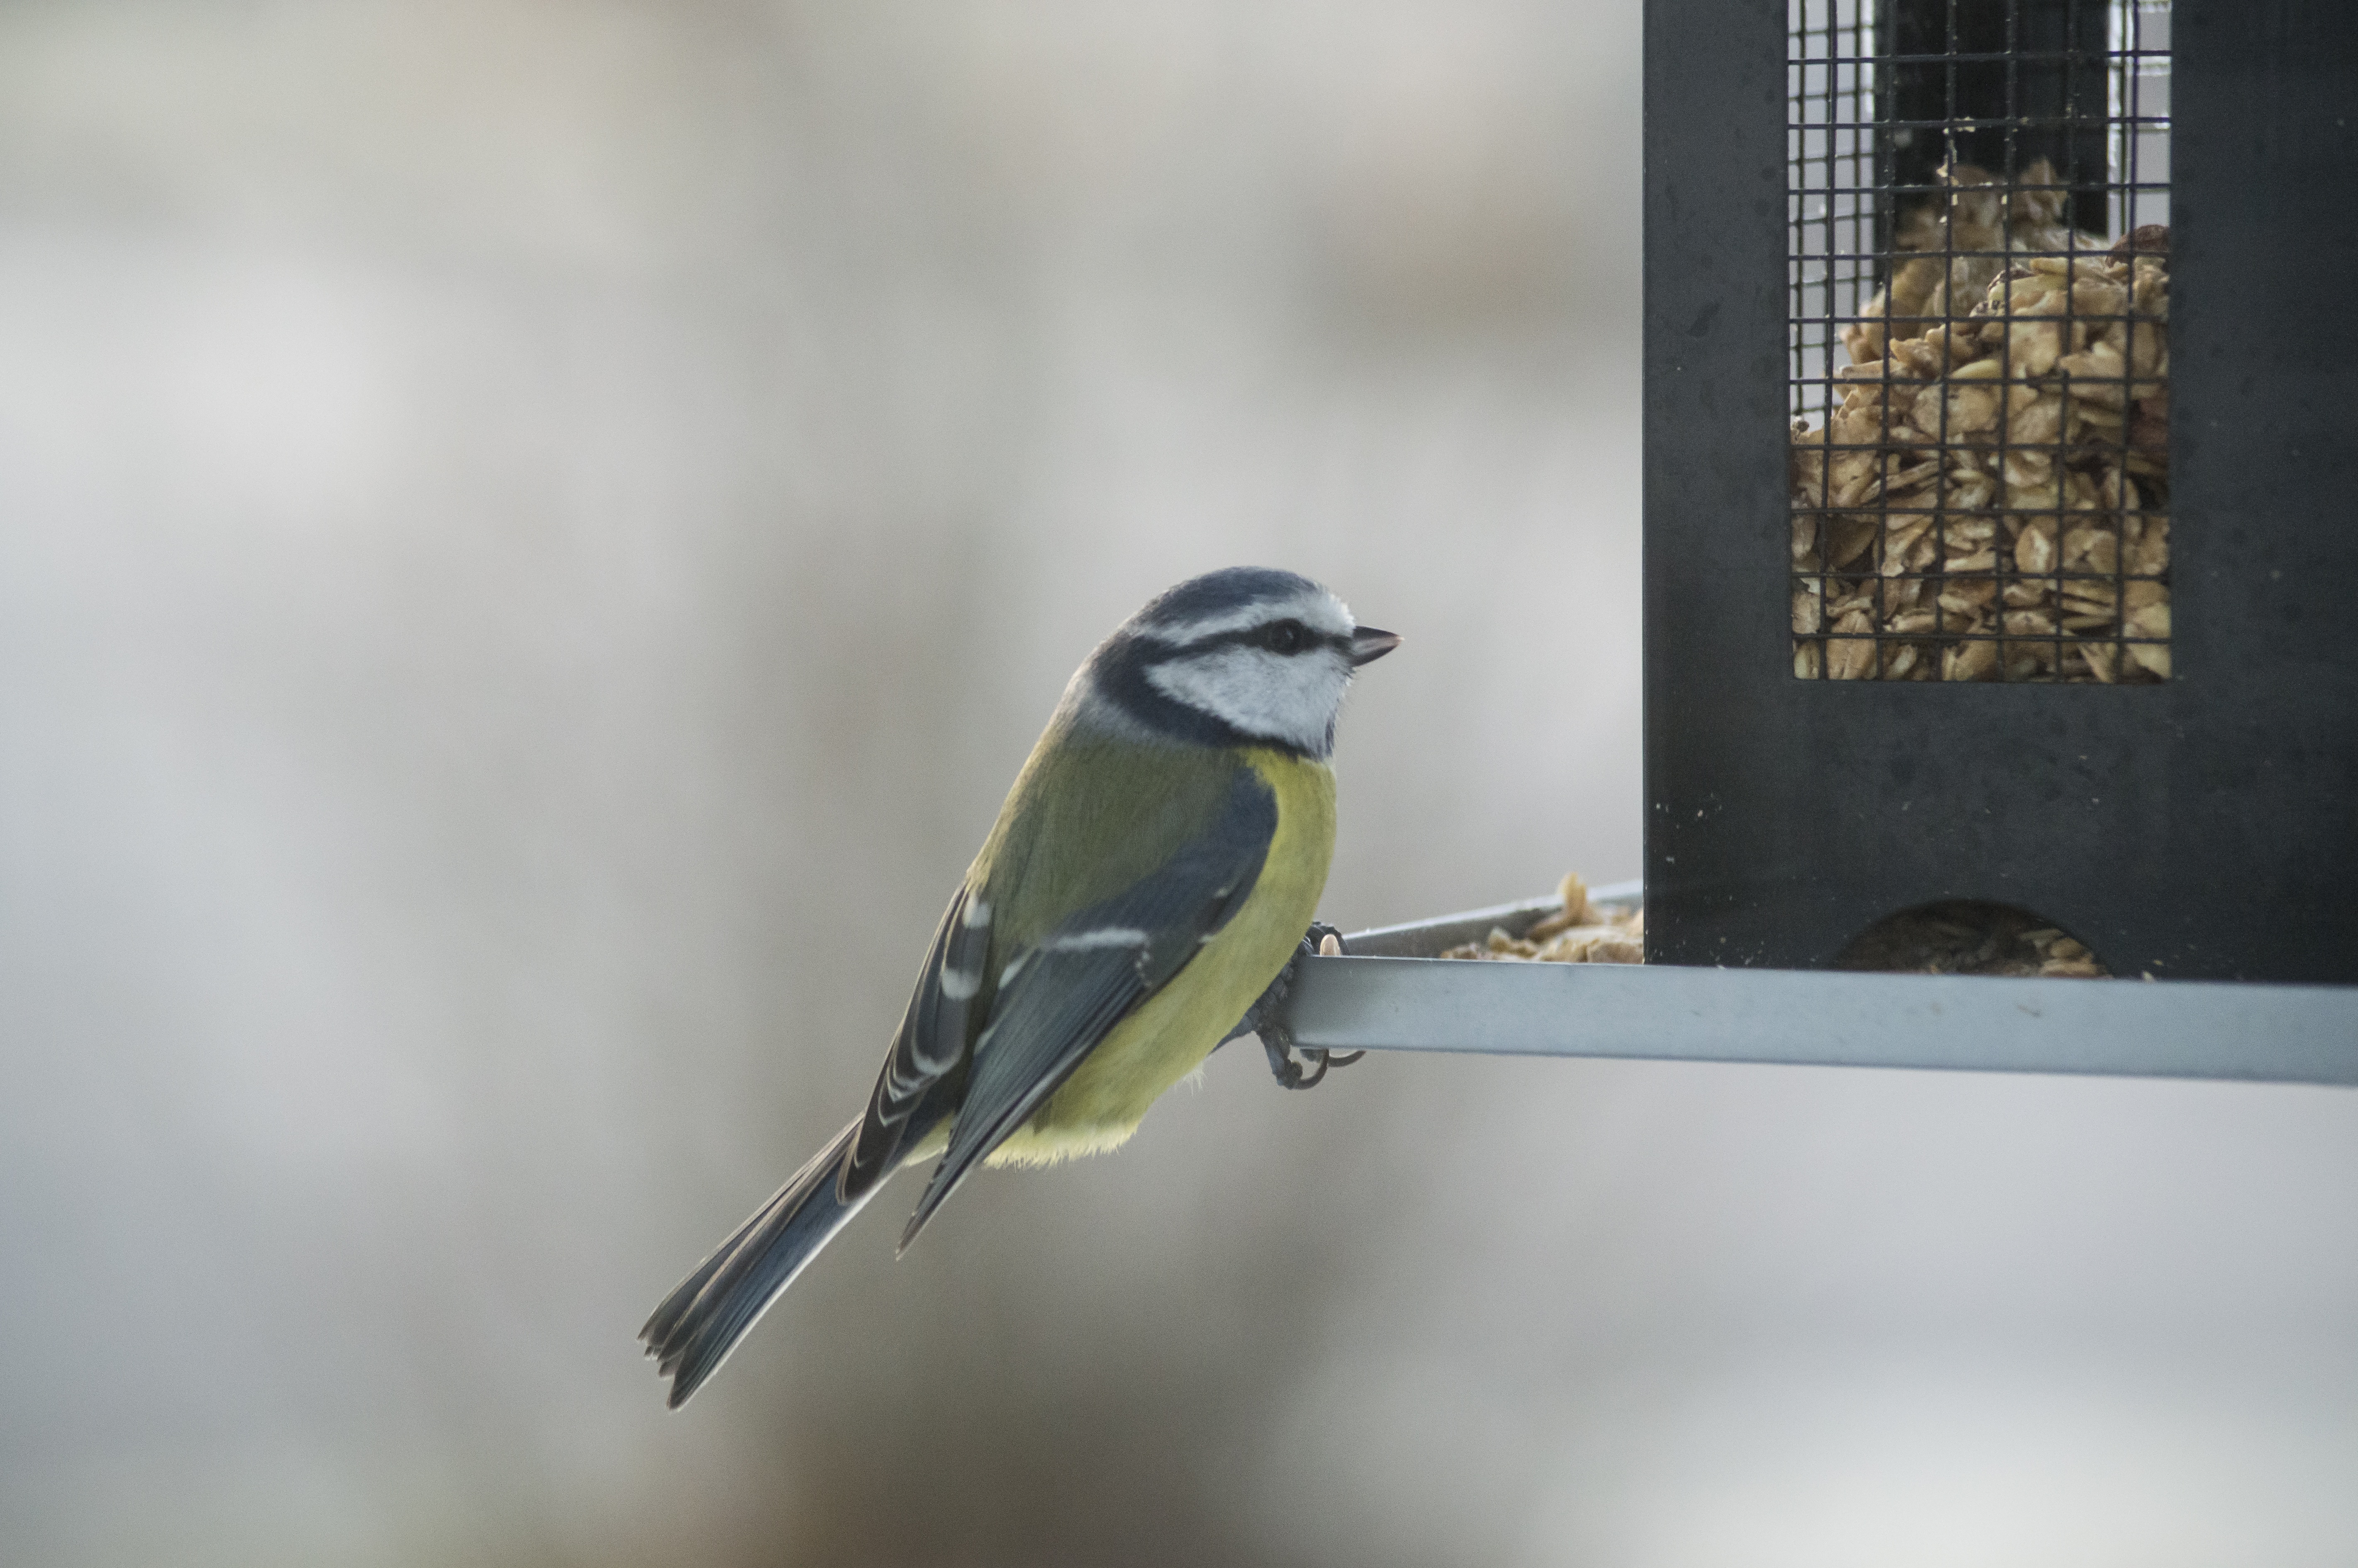
branch, bird, wing, seed, beak, fauna, feeding, vertebrate, blue tit, finch, bird food, small birds, bird table, perching bird, mes